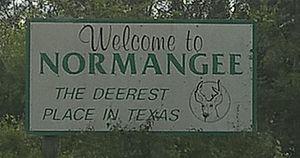
La ville de Normangee est située dans les comtés de Leon et Madison, dans l’État du Texas, aux États-Unis. Sa population s’élevait à 685 habitants lors du recensement de 2010, estimée à 701 habitants en 2016.